Residential treatment center

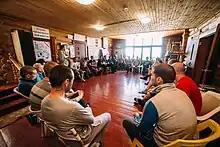
A therapeutic self-help group at the Rehab Center Parus in Moscow

Behavioral interventions have been very helpful in reducing problem behaviors in residential treatment centers. The type of clients receiving services in a facility (children with emotional or behavioral disorders versus intellectual disability versus psychiatric disorders) is a factor in the effectiveness of behavior modification. Behavioral intervention has been found to be successful even when medication interventions fail. However, there is evidence that certain populations may benefit more from interventions that fall outside of the behavior-modification paradigm. For instance, positive outcomes have been reported for neurosequential interventions targeting issues of early childhood trauma and attachment. (Perry, 2006). Although the majority of children who receive services in RTCs present emotional and behavioral disorders (EBDs), such as attention deficit hyperactivity disorder (ADHD), Oppositional Defiant Disorder (ODD), and Conduct Disorder (CD), behavior-modification techniques can be an effective way of decreasing the maladaptive behavior of these clients. Interventions such as response cost, token economies, social skills training groups, and the use of positive social reinforcement can be used to increase prosocial behavior in children (Ormrod, 2009).